Ulvøya (Oslo)

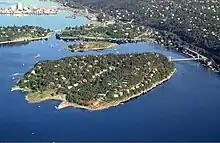
Aerial photo of Ulvøya in 1965

Ulvøya is an inhabited island in the inner part of Oslofjord, in the municipality of Oslo. It is located east of the island Malmøya and west of the mainland at Nordstrand. A bridge over the strait Ulvøysundet connects the island to the mainland. The island covers an area of .